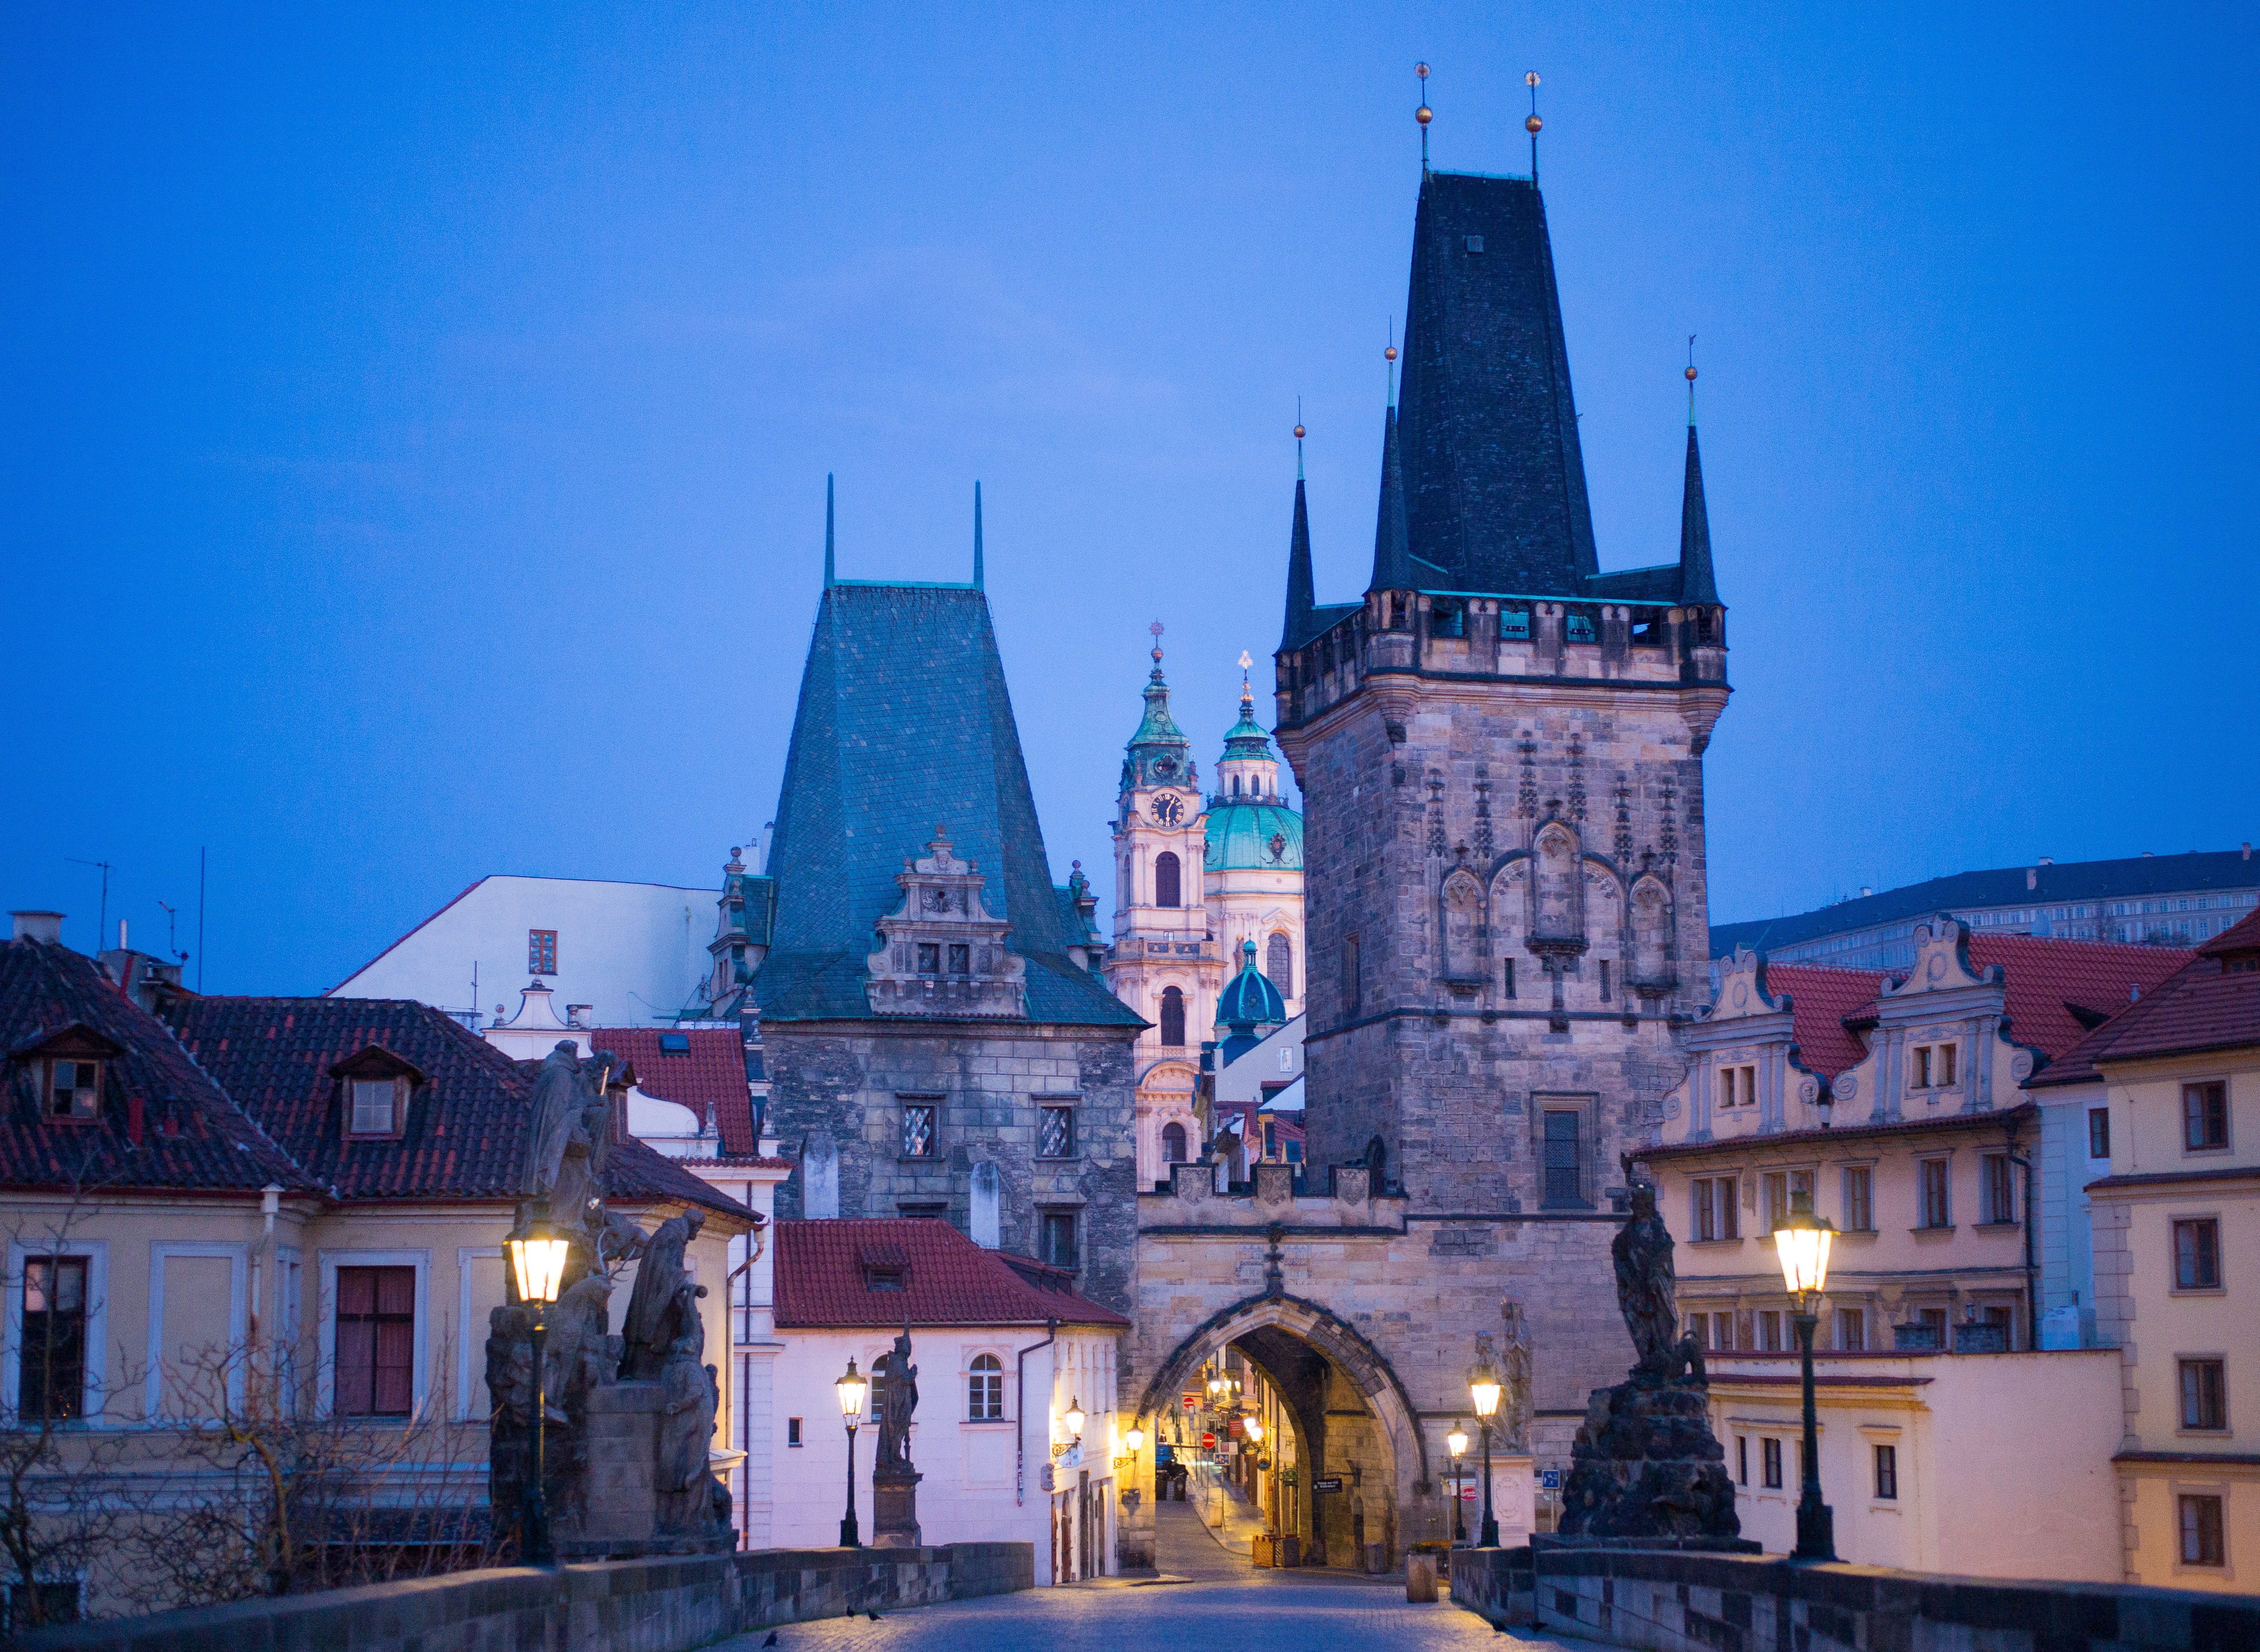
bridge, street, night, town, building, chateau, city, cityscape, travel, europe, arch, evening, castle, landmark, church, cathedral, empty, prague, tourism, gate, waterway, gothic, place of worship, earlymorning, stones, cool image, m, streetlights, spire, lanterns, praga, 50, lightroom, raw, cobble, republic, i, leica, silent, 240, summilux, charles, czech, bohemia, praha, praag, prag, dng, karluvmost, malastrana, lesserquarter, tours